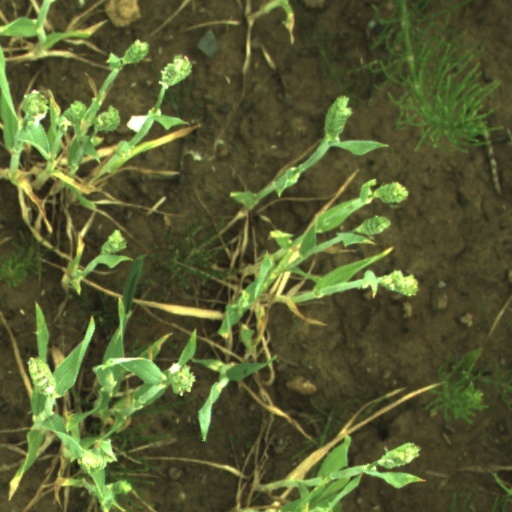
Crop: wheat